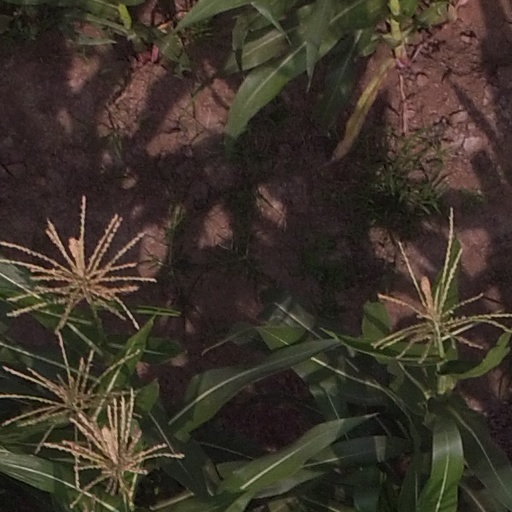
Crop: maize; corn